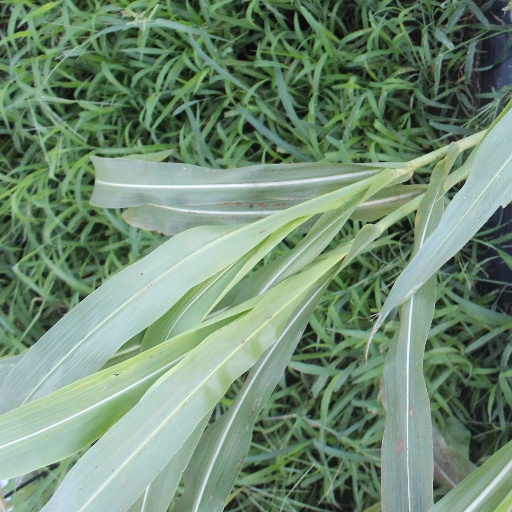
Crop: sorghum